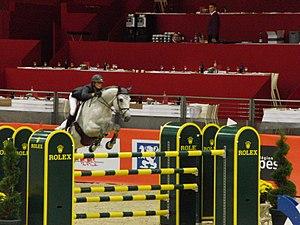
Pénélope Leprevost et Mylord Carthago*HN - CSIW5* Prix Equidia - Equita'Lyon
Mylord Carthago est un étalon gris de race Selle français, champion de concours de saut d'obstacles. Issu de la lignée du Selle français Almé par sa mère et de l'étalon Holsteiner Carthago, son potentiel est détecté très tôt. À sept ans, il est confié à la cavalière normande Pénélope Leprévost, qui le forme et en fait son cheval de tête. Le couple remporte les titres de vice-champion d'Europe et du monde en saut d'obstacles, en 2010 et 2012. Cumulant le sport avec sa carrière de reproducteur, Mylord est aussi l'un des derniers étalons nationaux français. La menace de sa vente après les Jeux équestres mondiaux de 2014 entraîne de nombreuses réactions négatives, tant du public des concours de saut d'obstacles que de personnalités politiques.